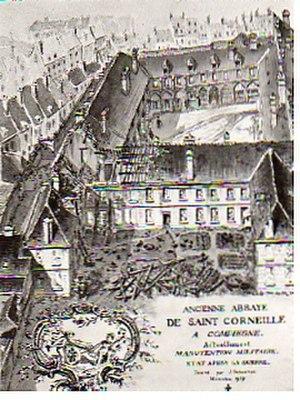
L’abbaye Saint-Corneille est située à Compiègne, à 75 km au nord de Paris, dans le pays de Valois, et s’appelle tout d’abord Sainte-Marie ou Notre-Dame. Elle est renommée par la suite Saint-Corneille et est connue également sous le nom de Saint-Cyprien.